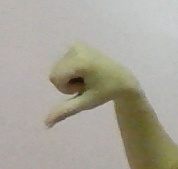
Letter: waw